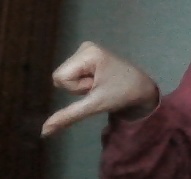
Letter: waw